Rashidun army

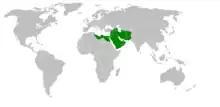
Rashidun Caliphate at its peak under Uthman (654)

To the east, Ahnaf ibn Qais, chief of Banu Tamim and a veteran commander who conquered Shustar earlier, launched a series of further military expansions by further mauling Yazdegerd III near the Oxus River in Turkmenistan and later crushing a military coalition of Sassanid loyalists and the Hephthalite Empire in the Siege of Herat. Later, the governor of Basra, Abdullah ibn Aamir also led a number of successful campaigns, ranging from the suppression of revolts in Fars, Kerman, Sistan, and Khorasan, to the opening of new fronts for conquest in Transoxiana and Afghanistan.